Bias against left-handed people

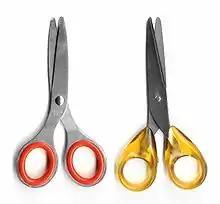
Left-handed (left) and right-handed scissors

Because most people are right-handed, most everyday items are mass-produced for ease of use with the right hand. Tools, game equipment, musical instruments and other items must be specially ordered for left-handed use, if they are even produced and are usually more expensive than their right-handed counterparts. There are multiple specialty stores that sell only left-handed items.